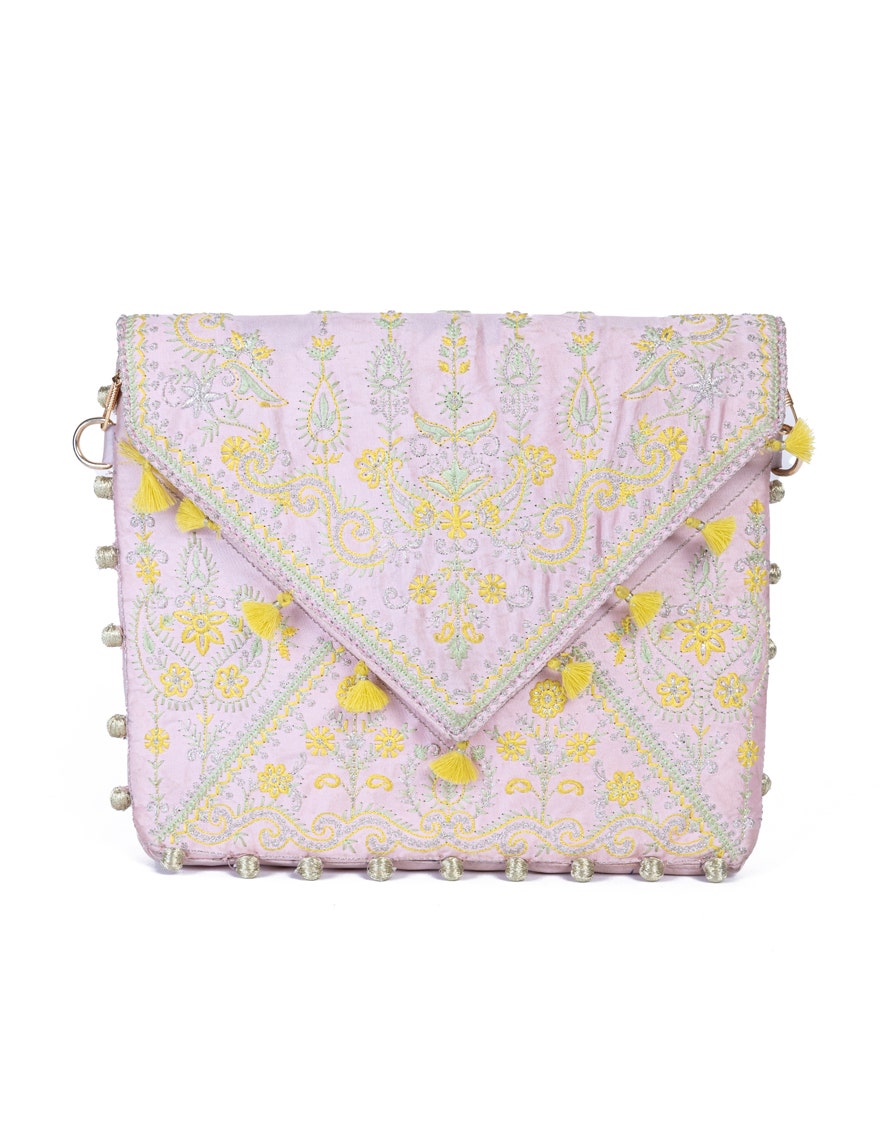
pink multi embroidered crossbody bag